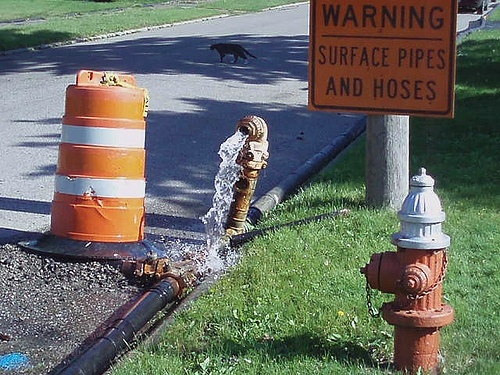
A busted fire hydrant spewing out water onto the ground.
A pipe leaking water on the road next to a warning sign.
A pipe sticking out of the ground spilling water on the roadside.
A pipe with water coming out next to a construction cone.
Water gushing out of  broken water main pipes in the street.